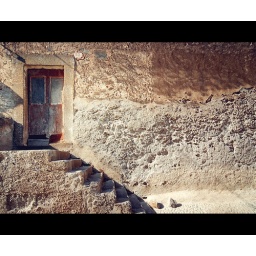
The door in the wall